Pretend We're Kissing

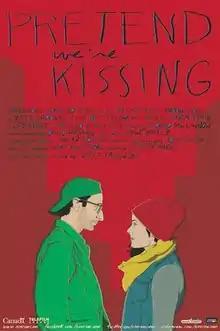
Poster

Pretend We're Kissing is a 2014 Canadian romantic comedy drama film written and directed by Matt Sadowski and starring Dov Tiefenbach, Tommie-Amber Pirie and Zoë Kravitz.